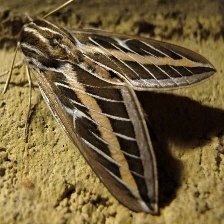
Species: WHITE LINED SPHINX MOTH